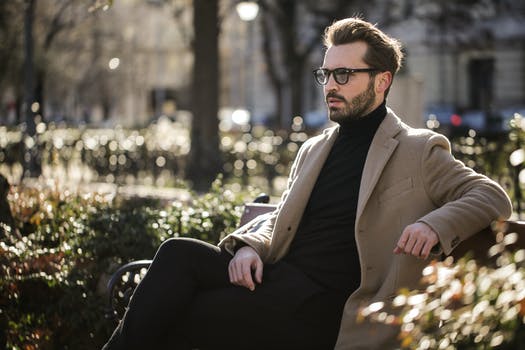
Label: No Watermark